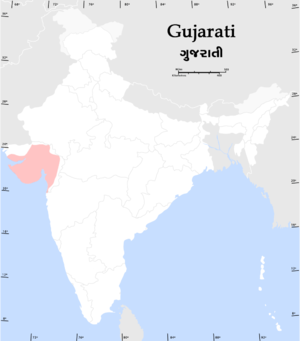
Le gujarati ou goudjarati est une langue indienne appartenant au groupe indo-iranien de la famille des langues indo-européennes. Il est parlé principalement dans l'État de Gujarat, dans l'ouest de l'Inde. C'est une langue officielle reconnue par la Constitution fédérale, dérivée de prâkrits, et très proche du rajasthani dont il dérive ; les locuteurs musulmans et parsis ont, de fait, apporté un grand nombre de termes arabo-persans à son lexique. Le gujarati est noté au moyen d'un alphasyllabaire très similaire à la devanagari mais sans la ligne continue caractéristique qui relie le sommet des caractères. Il compte environ 56 millions de locuteurs.